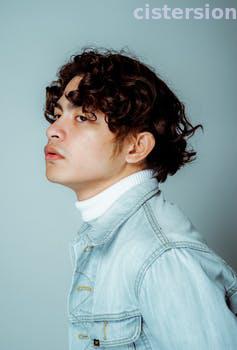
Label: Watermark